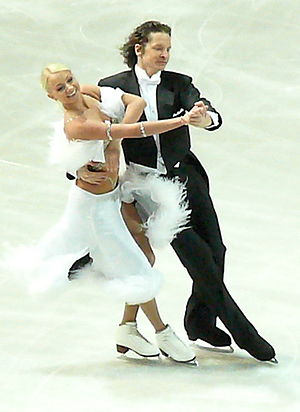
Kunstskøjteløb / Discipliner / Parløb (senior)
Oksana Domnina og Maxim Shabalin (RUS) ved EM 2007
Kunstskøjteløb er en sportsgren beslægtet med dans. Kunstskøjteløb deles op i disciplinerne figurløb, friløb og isdans. Friløb og isdans kan foregå med en skøjtepartner.